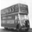
Label: truck